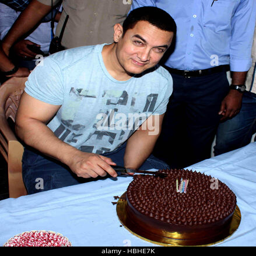
actor cuts the cake on the eve of his 50th birthday